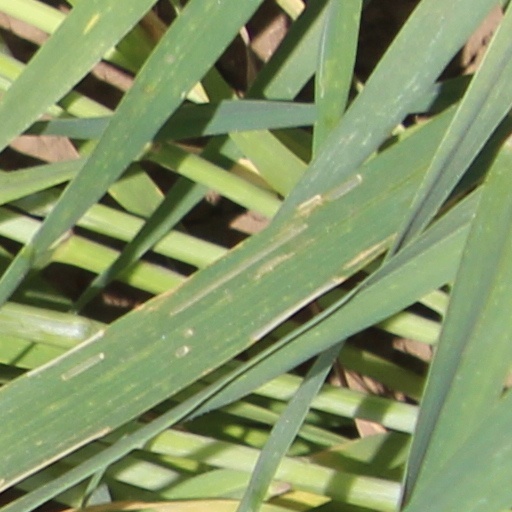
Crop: wheat